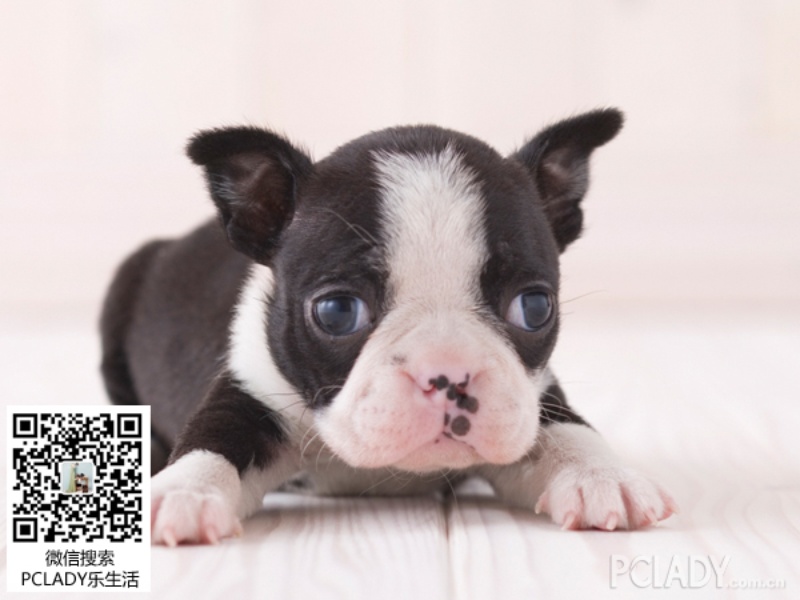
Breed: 245-n000098-Australian_Shepherd